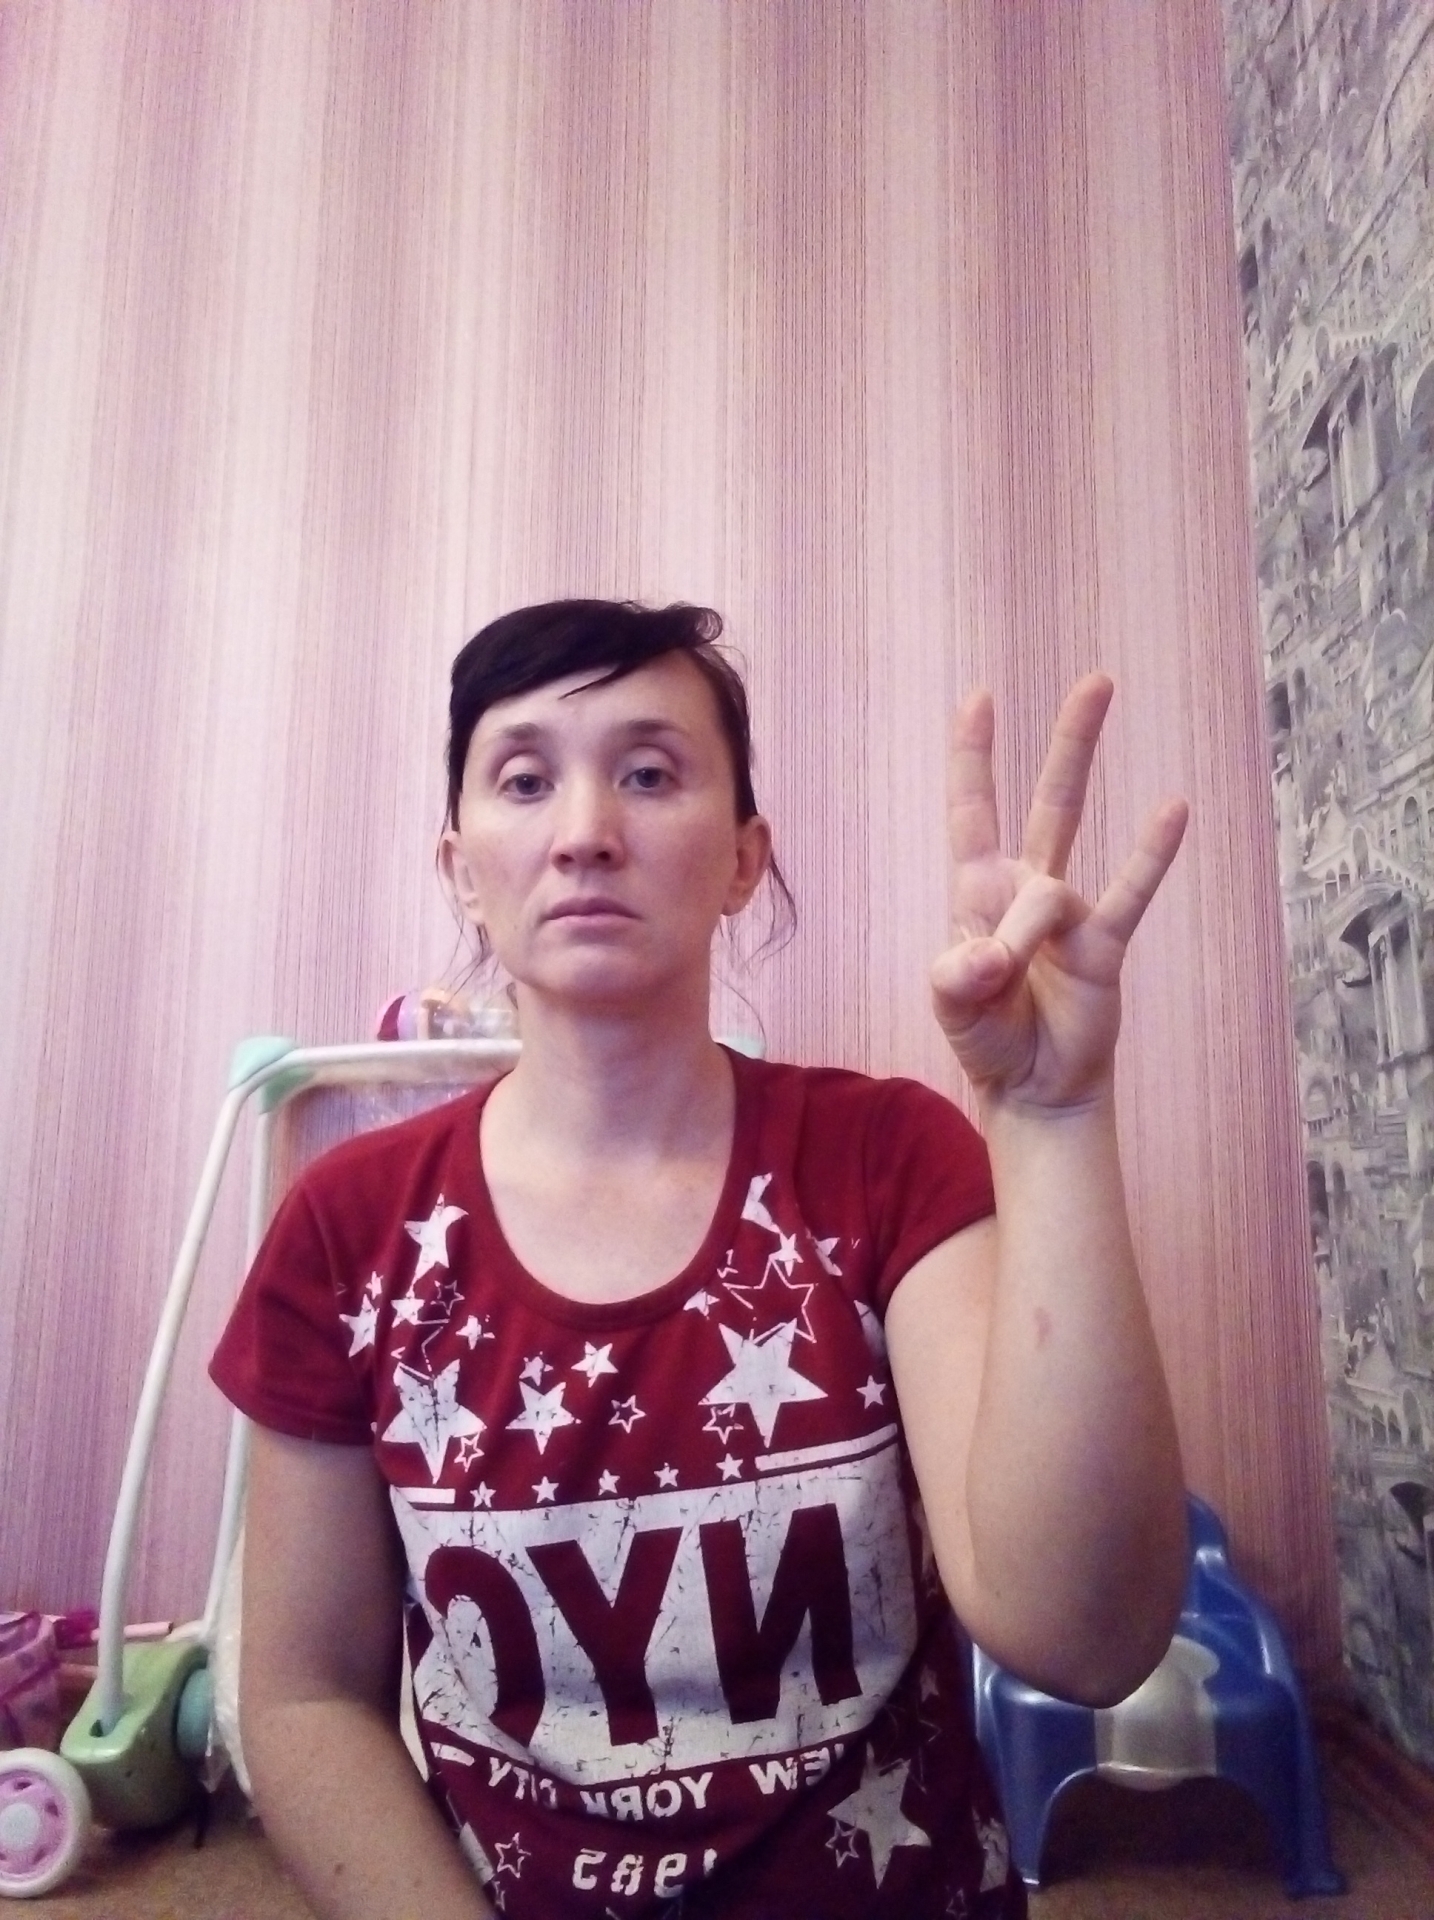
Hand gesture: three3